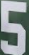
Number: 5